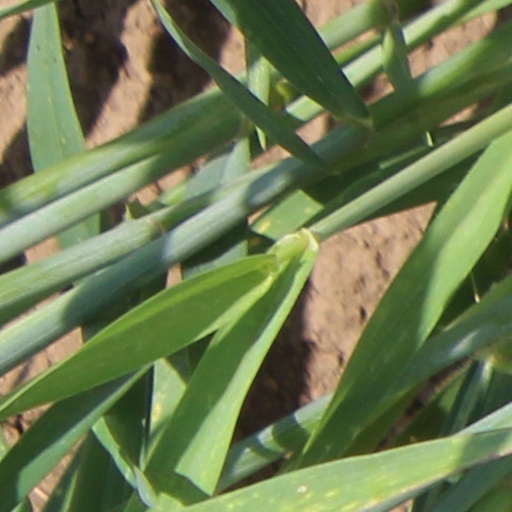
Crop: wheat